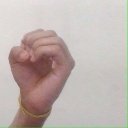
अक्षर: ऊ